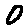
Label: 0